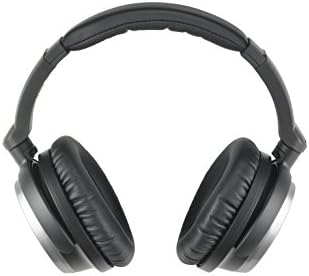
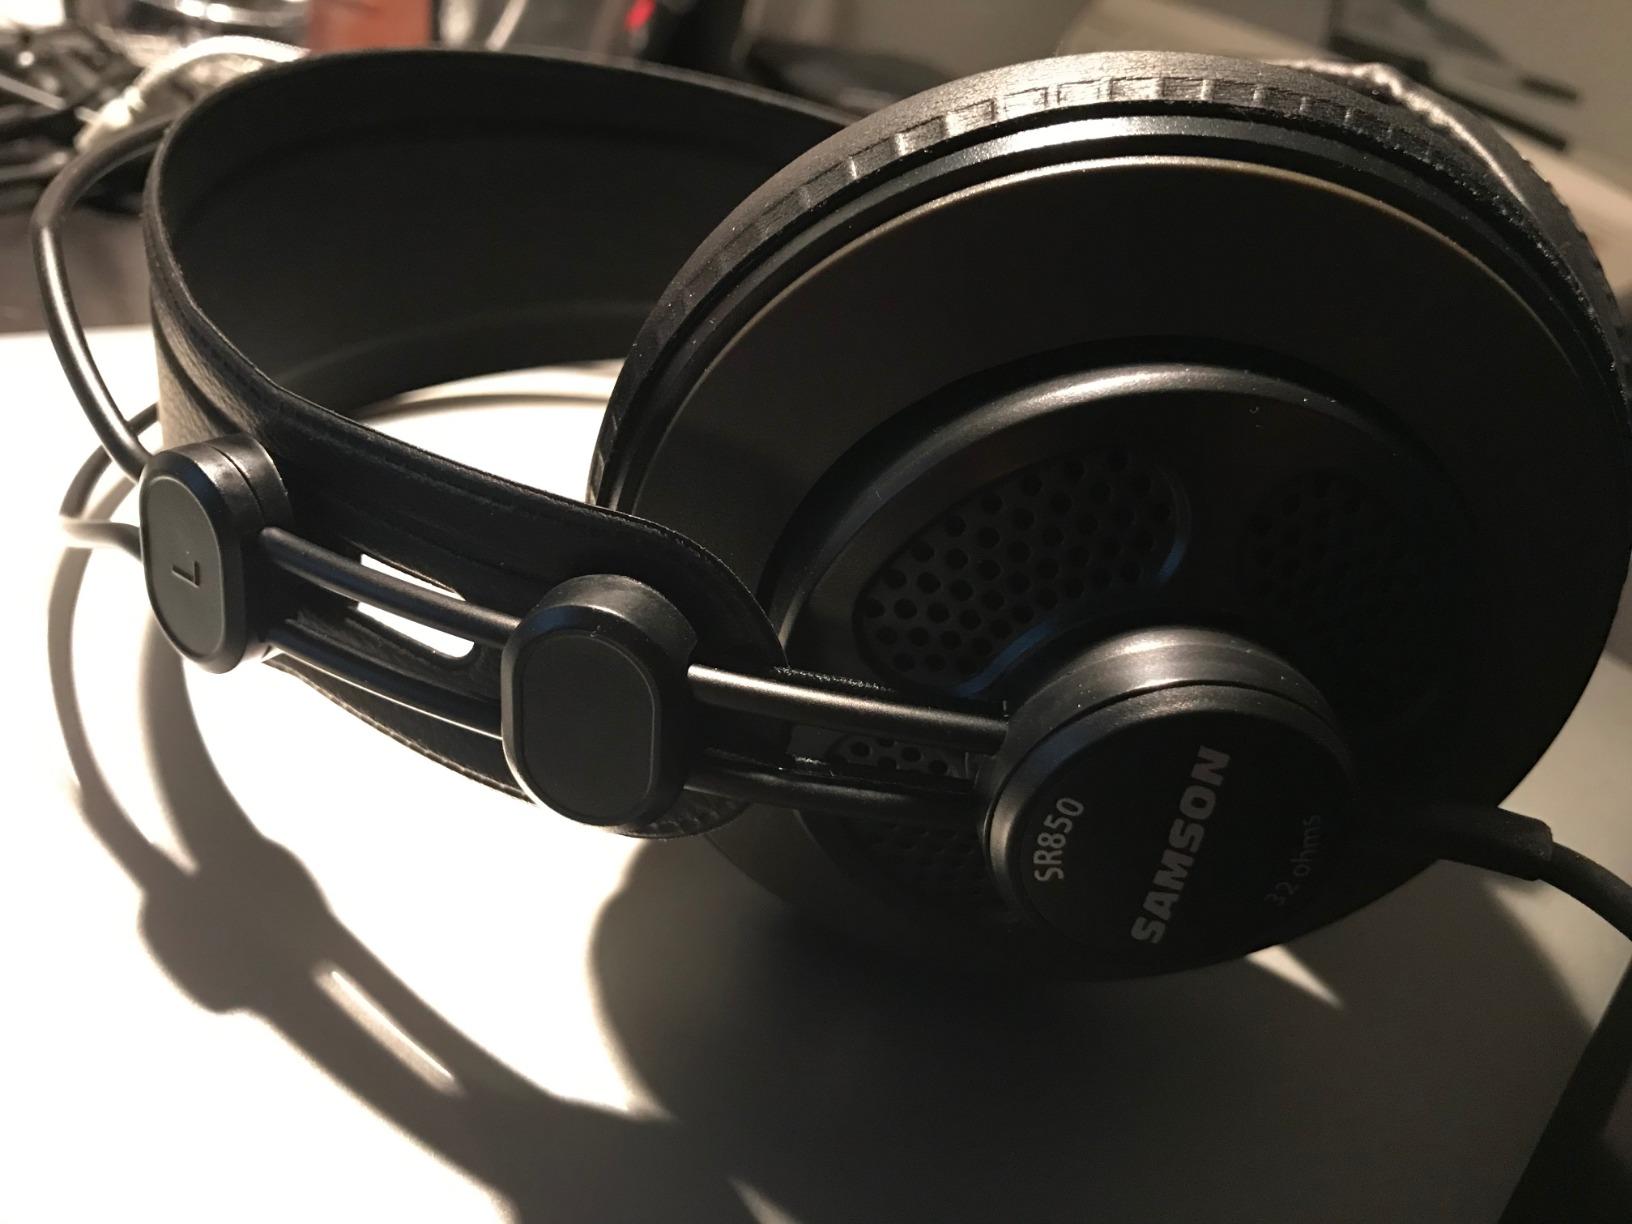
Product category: headphones
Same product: no